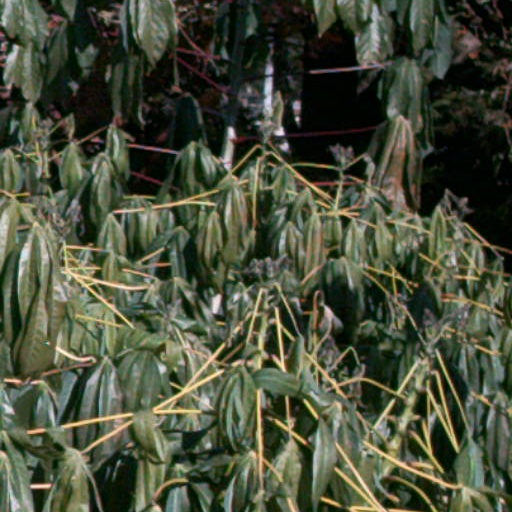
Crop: cassava